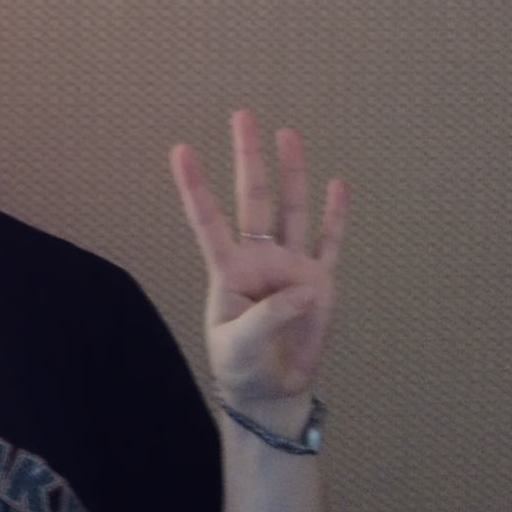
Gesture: four